Lime (transportation company)

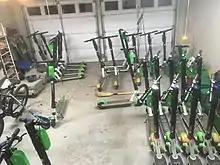
Lime Juicer

In 2025 an investigation found that many people in London had sustained severe and lifelong 'motorcyle like' crushing leg injuries from Lime bikes due to the weight and design of the bikes and a lack of maintenance.